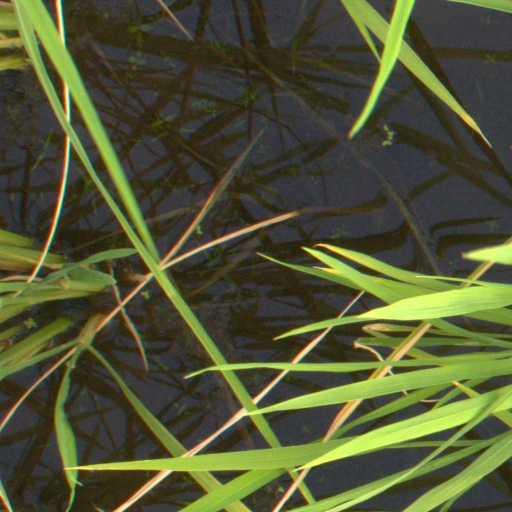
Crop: rice